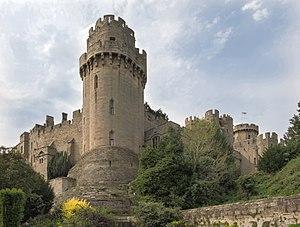
La liste des mottes castrales et châteaux à mottes recense les fortifications de terre élevées durant le Moyen Âge comme : les enceintes de terres, les mottes castrales ou « château de terre », les maisons fortes à plate-forme fossoyées et les châteaux de pierre édifiés postérieurement sur une motte, désignés comme « châteaux à motte » ou « châteaux de terre », tous pays confondus. Les sites fortifiés sont classés par pays.